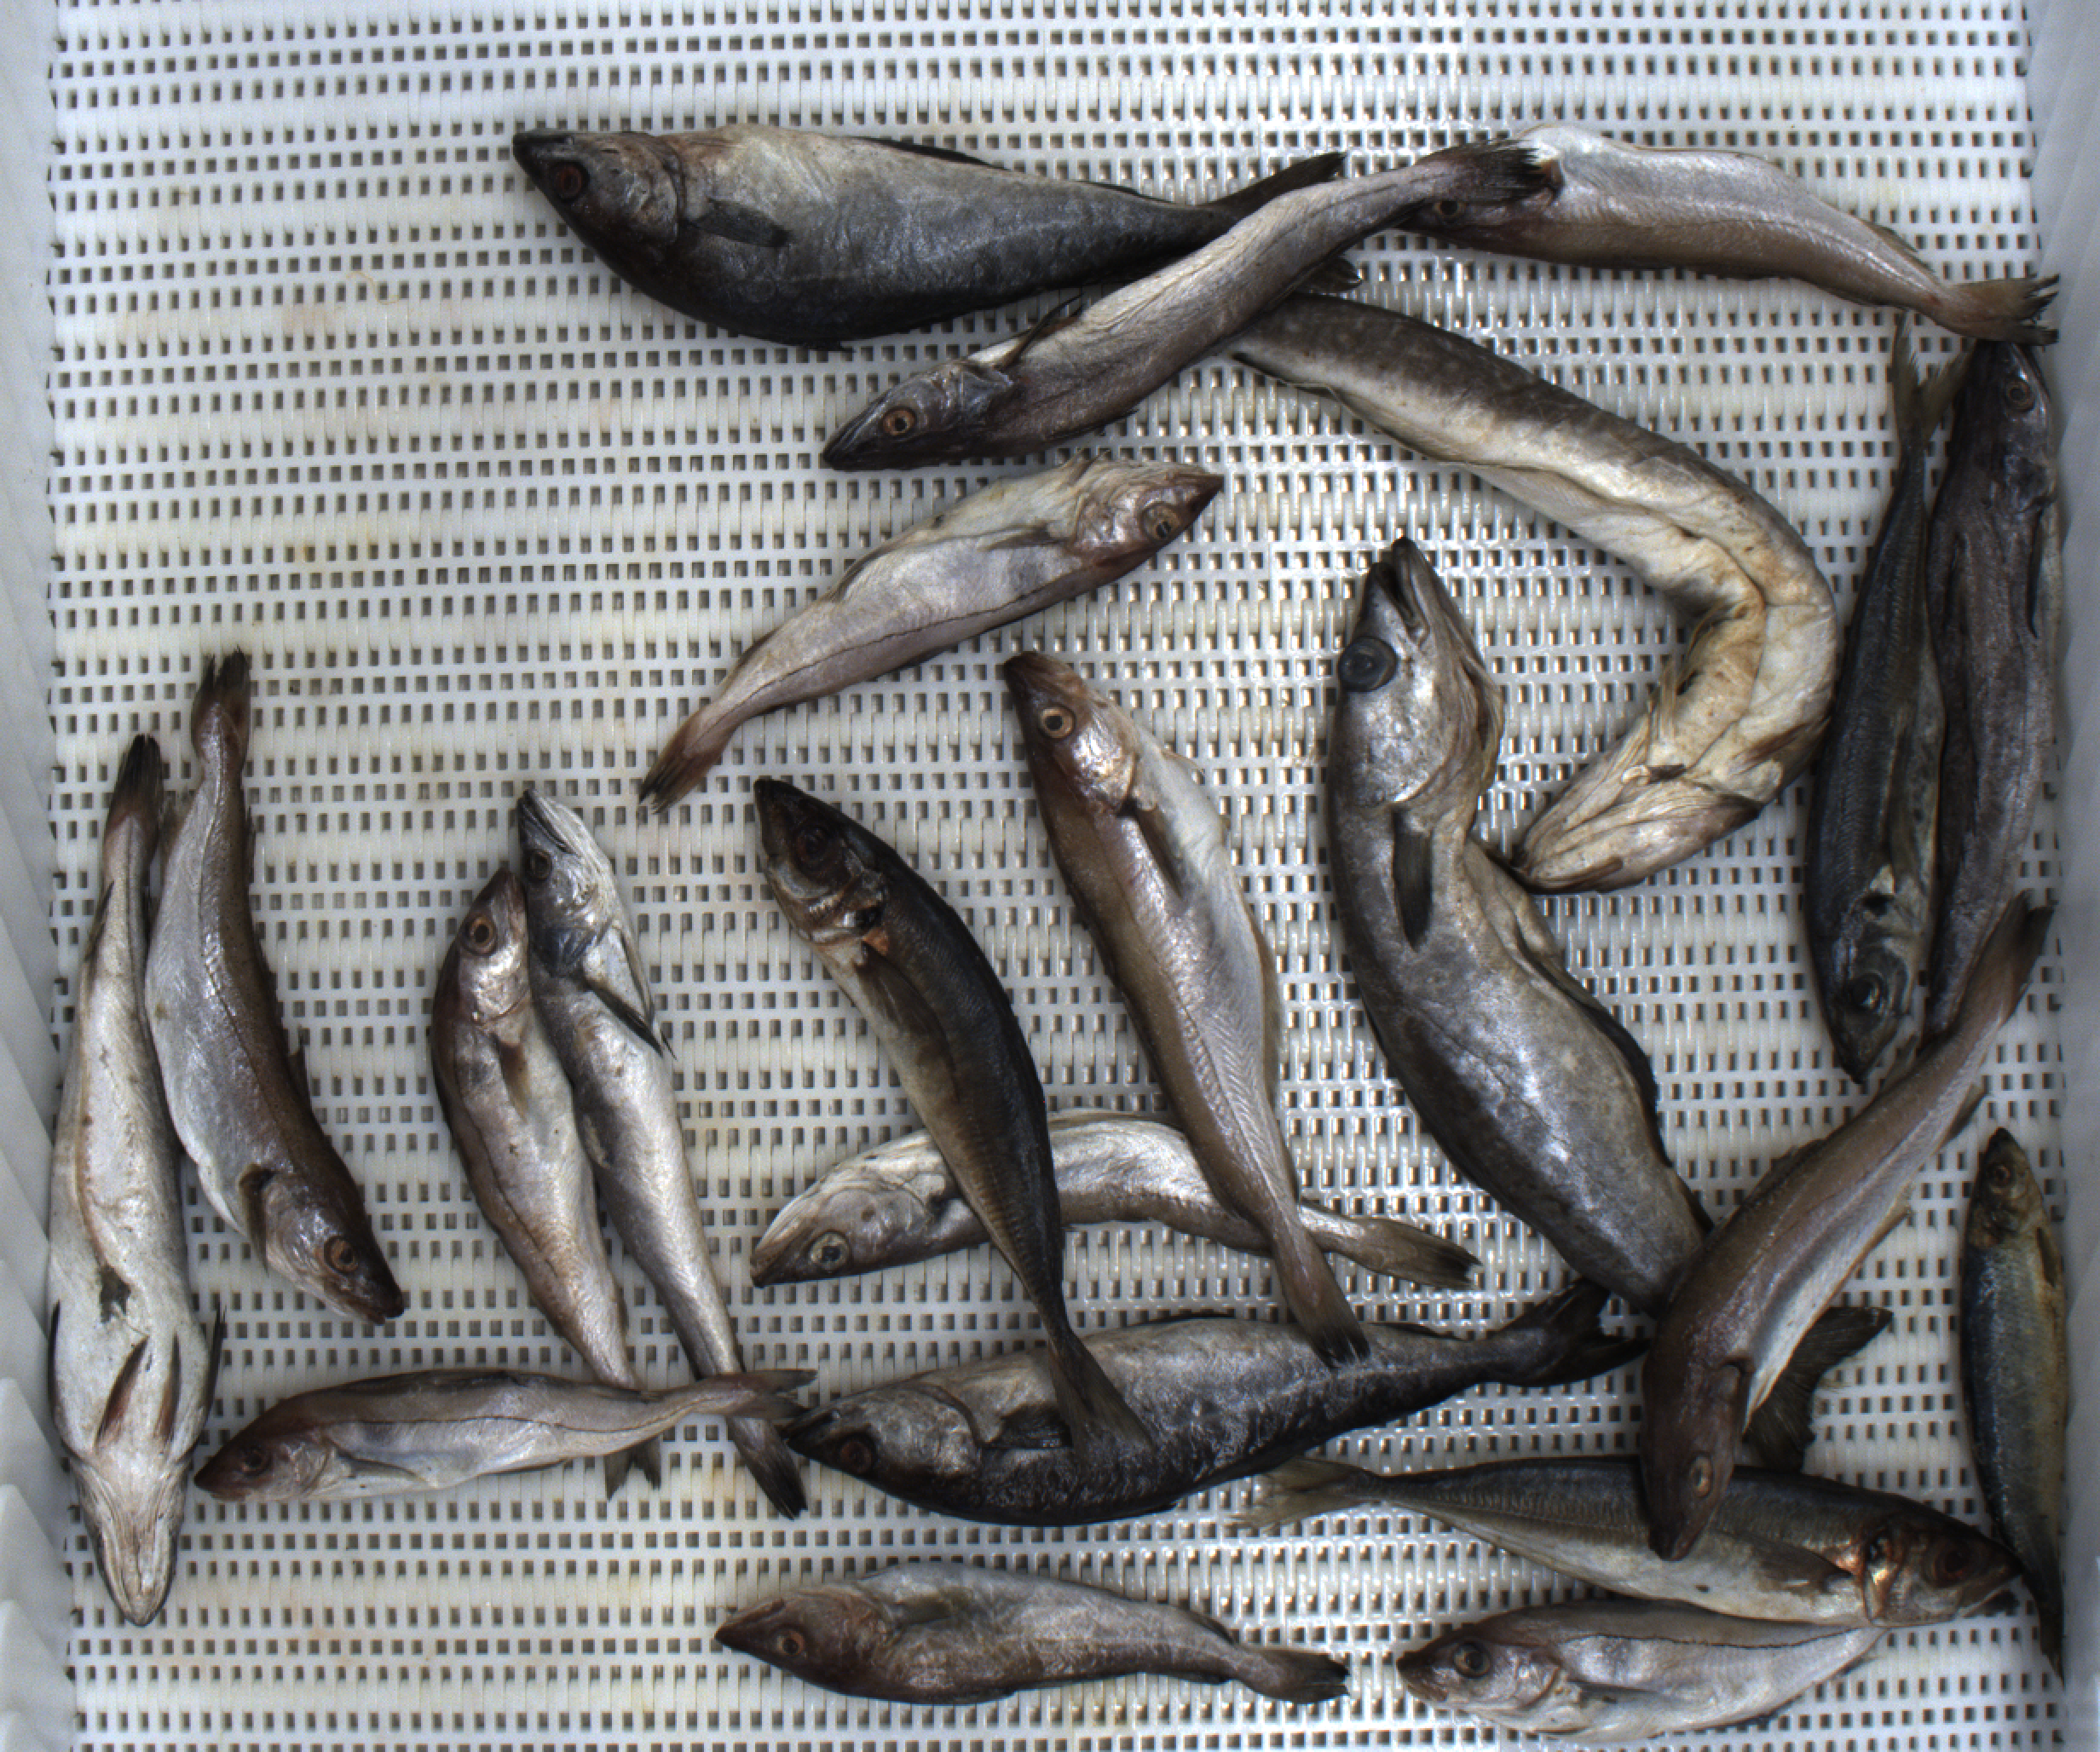
Total fish: 22
Cod: 1
Haddock: 4
Whiting: 5
Hake: 4
Horse mackerel: 3
Saithe: 2
Other: 3